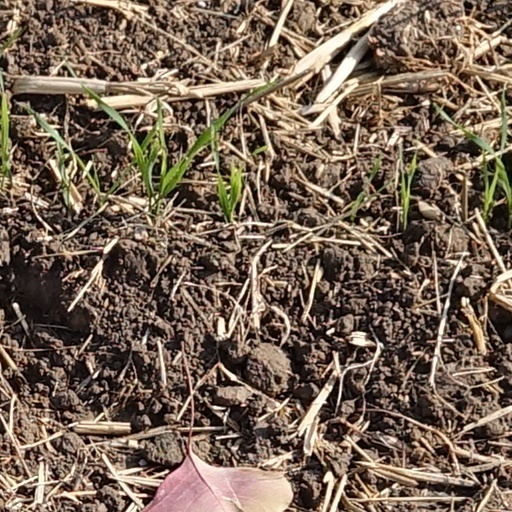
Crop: wheat